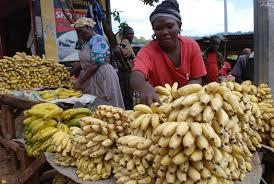
Kuna mwanamke labda muuzaji akiwa amevaa shati la rangi nyekundu na kitamba kichwani, ameketi nyuma ya rundo kubwa la ndizi zilizorefuka zenye rangi ya njano.